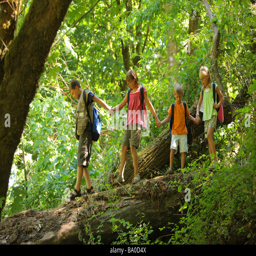
group of children in woods crossing a fallen tree